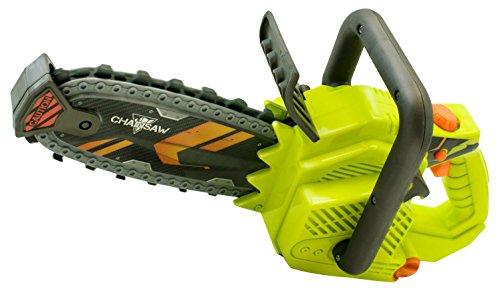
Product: Tuff Tools LANARD Clean Cut Chainsaw Toy-Figure-Tools
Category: Toys & Games | Dress Up & Pretend Play | Pretend Play | Play Tools
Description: Complete your tool kit with other Tuff tools toys and toy sets.
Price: $25.99
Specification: ProductDimensions:4x8x14.5inches|ItemWeight:1.85pounds|ShippingWeight:1.85pounds(Viewshippingratesandpolicies)|DomesticShipping:ItemcanbeshippedwithinU.S.|InternationalShipping:ThisitemcanbeshippedtoselectcountriesoutsideoftheU.S.LearnMore|ASIN:B0776Y56CP|Itemmodelnumber:5759|Manufacturerrecommendedage:3yearsandup|Batteries:3AAbatteriesrequired.(included)